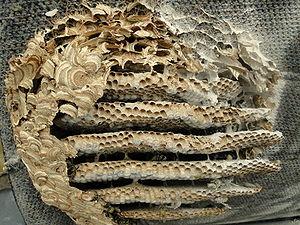
La guêpe commune, Vespula vulgaris, est une espèce de guêpes sociales de la sous-famille des Vespinae, originaire de l'Eurasie. Elle a localement régressé dans son aire de répartition d'origine, mais elle a été introduite dans l'hémisphère sud en Australie et Nouvelle-Zélande où elle se comporte en espèce très invasive. Elle est très proche de la guêpe germanique, Vespula germanica.